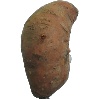
Label: Potato Sweet 1